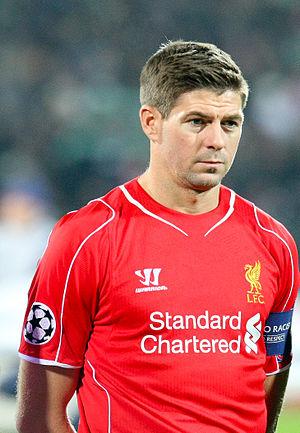
Steven George Gerrard, né le 30 mai 1980 à Whiston dans la banlieue de Liverpool, est un ancien footballeur international anglais ayant évolué la quasi-totalité de sa carrière dans son club formateur de Liverpool avant de conclure son parcours au Los Angeles Galaxy. Il est actuellement entraîneur du Rangers FC.